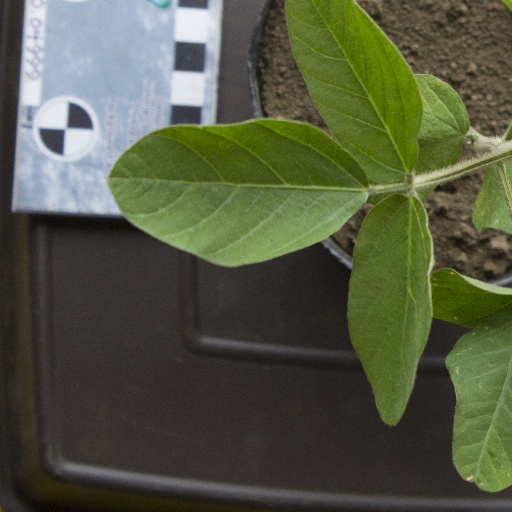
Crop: soybean